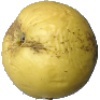
Label: Apple Golden 1